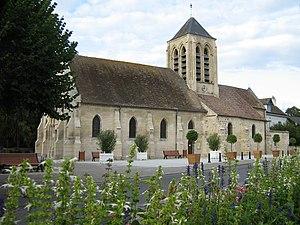
Eglise Saint-Pierre-aux-Liens à Osny (XIe et XIIIe siècles).